2011 Tōhoku earthquake and tsunami

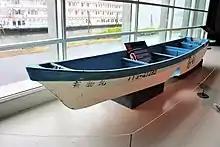
A Japanese Boat that washed ashore on the west coast of the United States, now preserved at the Columbia River Maritime Museum

A Japanese government study found that 58% of people in coastal areas in Iwate, Miyagi, and Fukushima prefectures heeded tsunami warnings immediately after the quake and headed for higher ground. Of those who attempted to evacuate after hearing the warning, only five percent were caught in the tsunami. Of those who did not heed the warning, 49% were hit by the water.